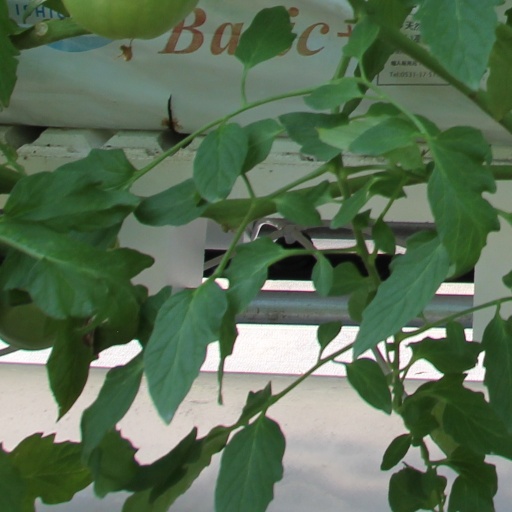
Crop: tomato